Leyte (province)

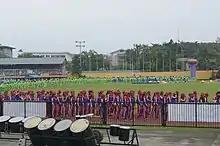
Leyte Sports Development Center

The population of Leyte in the 2020 census was 1,776,847 people, with a density of . When Tacloban is included for geographical purposes, the population comes to 1,966,768 people, with a density of .